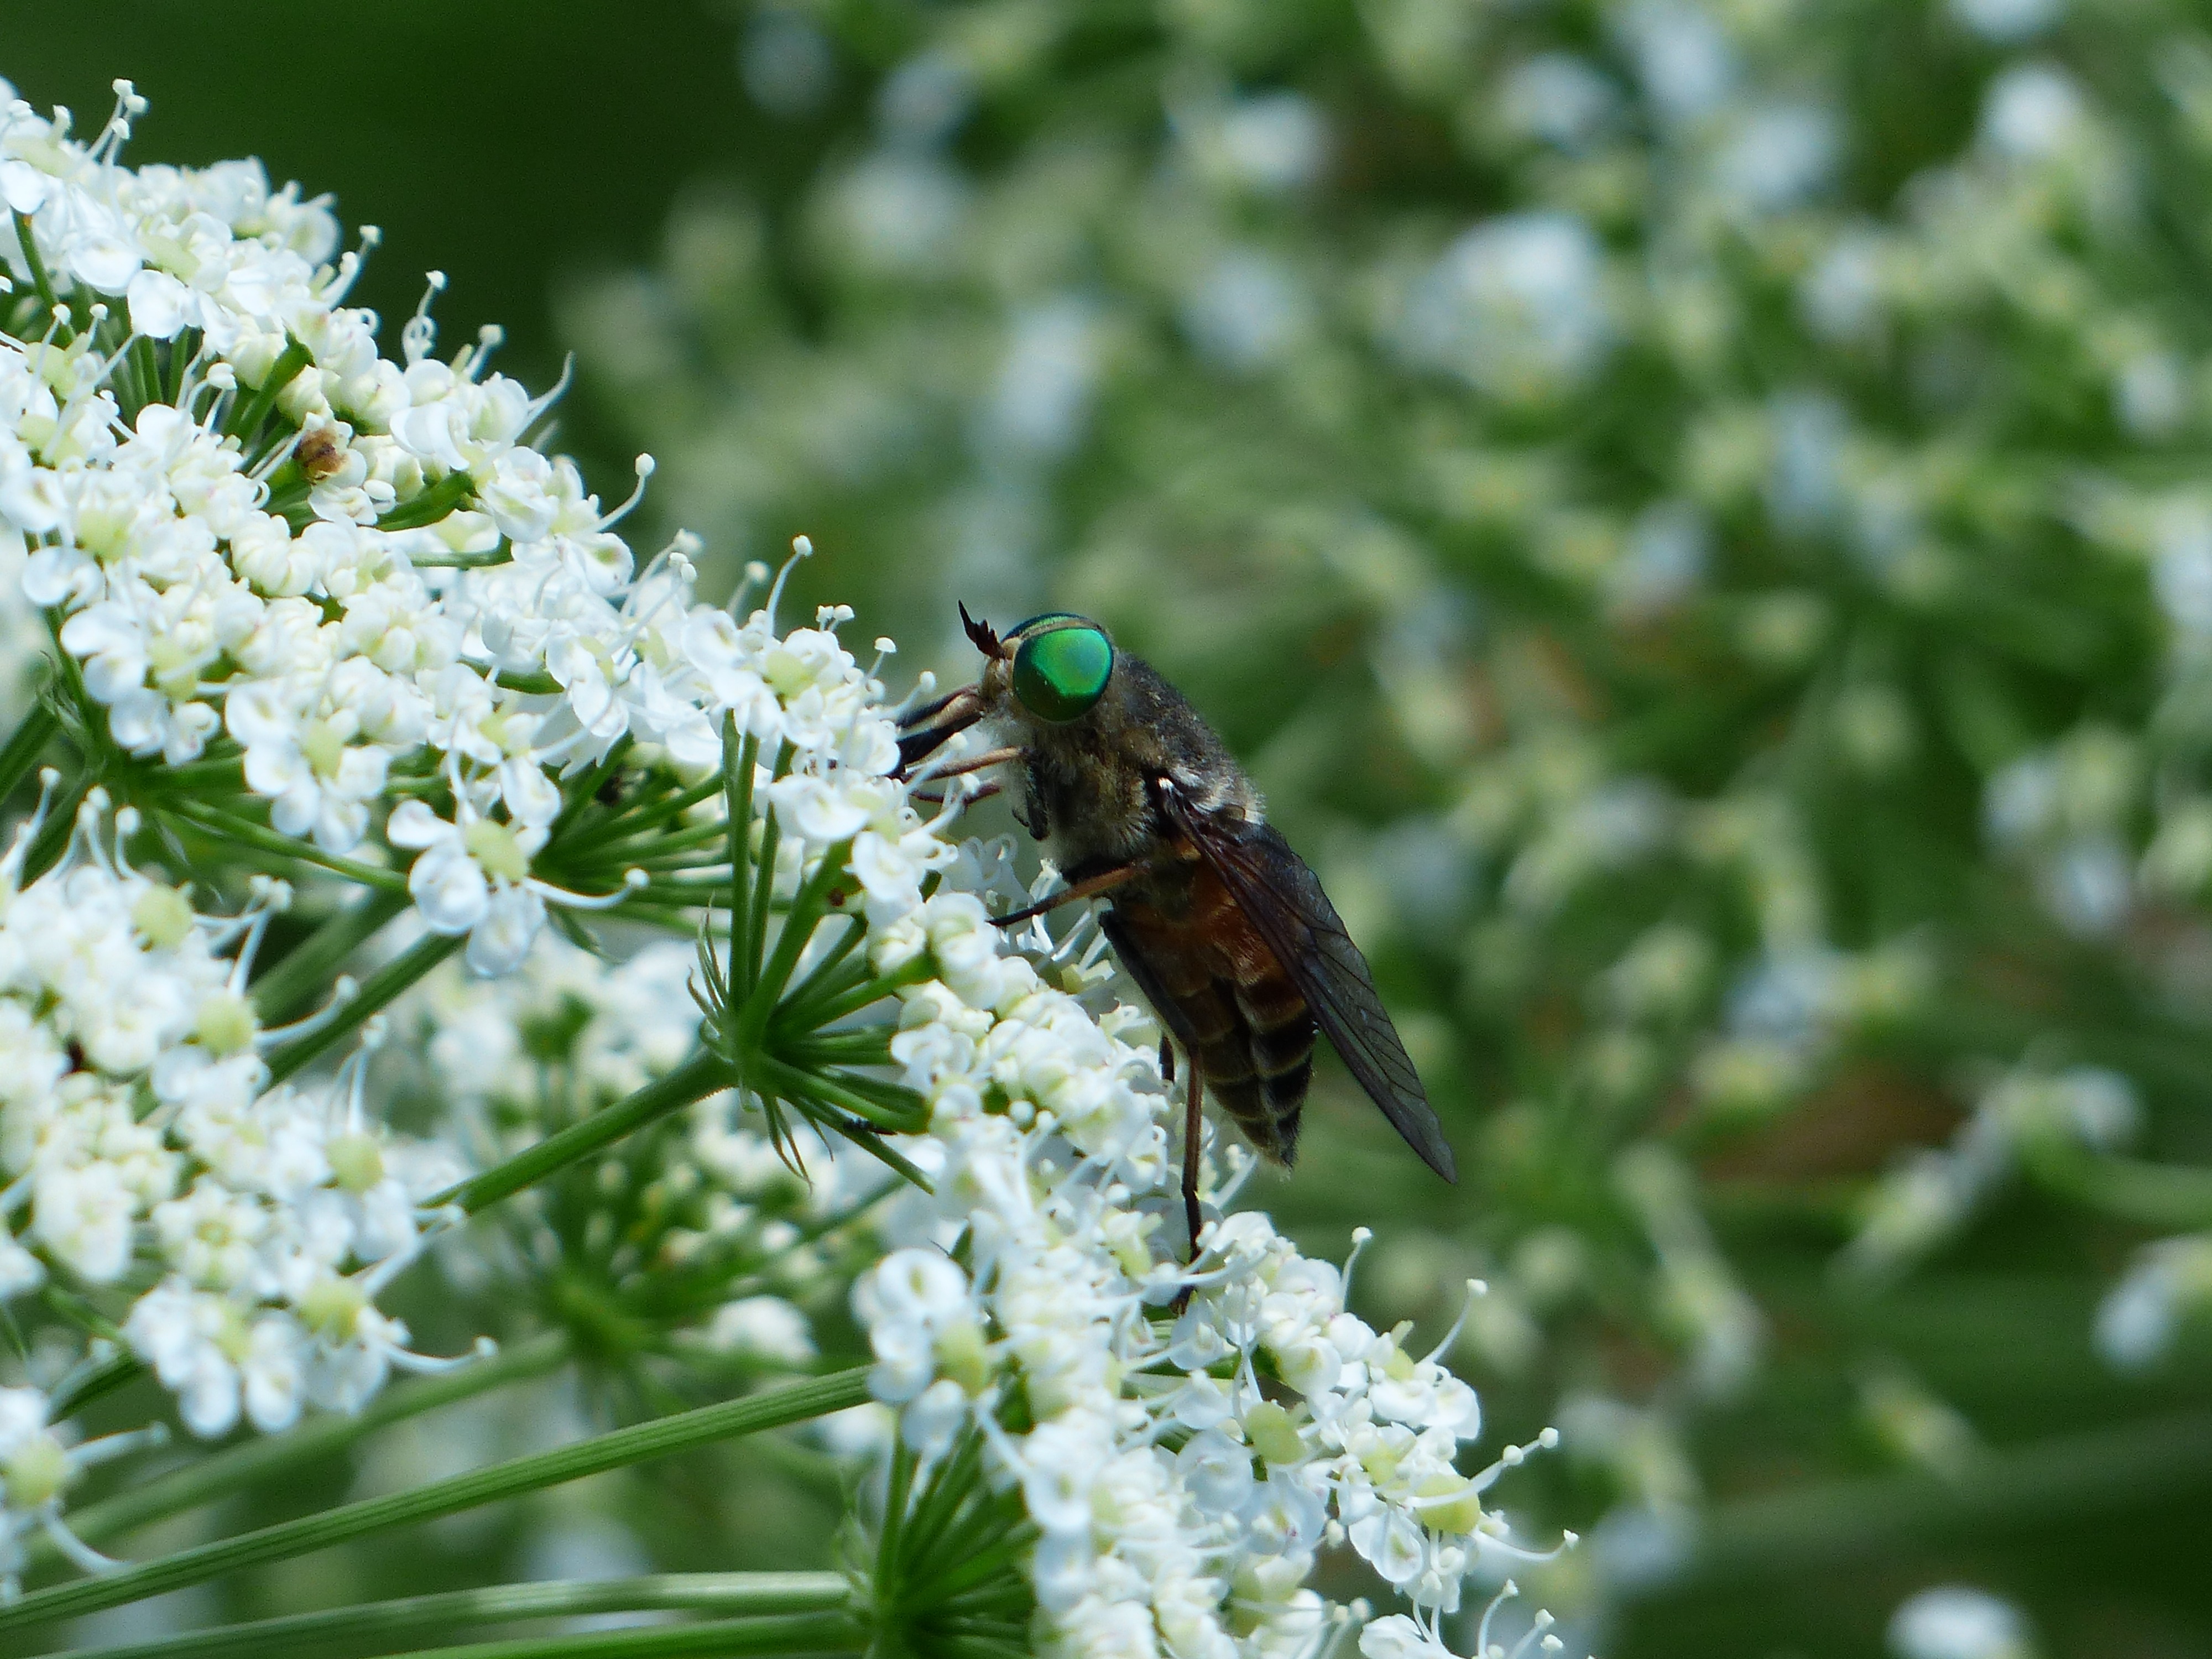
nature, grass, branch, blossom, wing, meadow, flower, bloom, animal, fly, wildlife, spring, green, insect, macro, botany, close, flora, fauna, brake, wild flower, invertebrate, close up, wild plant, crawl, bee, pain, mosquito, risk, compound, nectar, itching, sting, macro photography, tabanidae, arthropod, facets, honey bee, krabbeltier, green eyes, pollinator, wild carrot, fly art, membrane winged insect, vectors, rinderbremse, green compound eye, tabanus bovinus